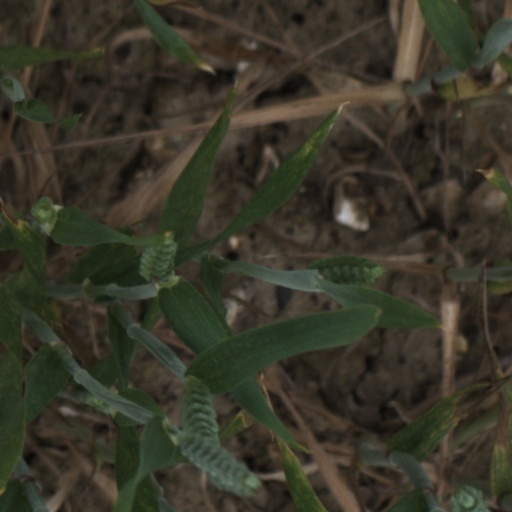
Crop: wheat